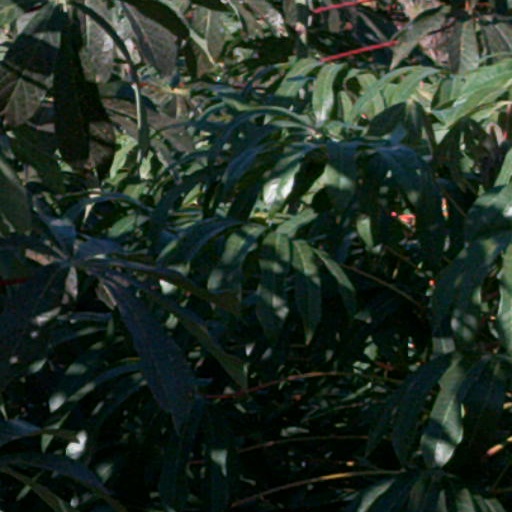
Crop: cassava